Jersey Opera House

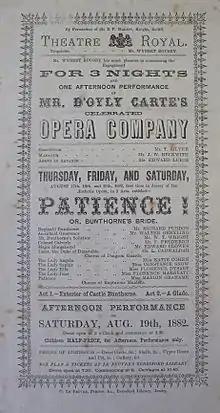
In 1882 the D'Oyly Carte Opera Company performed "Patience" at the Theatre Royal

The theatre hosted a number of notable events. On 29 October 1885, the unveiling of the Don Monument in The Parade was the occasion for a gala performance. In April 1891, Lillie Langtry made her first appearance in a Jersey theatre at the Theatre Royal, followed by her attendance in September 1898 of a performance of R. C. Carton's "Lord and Lady Algy". A stage play, "The Battle of Jersey" (based on the historic events) was presented on 8 March 1899, with Wybert Rousby himself as Major Peirson, concluding with a tableau reenactment of Copley's "The Death of Major Peirson" on stage. The Theatre Royal hosted circus performances, for which the seats were moved from the auditorium onto the stage to permit the circus acts to perform in the body of the theatre.